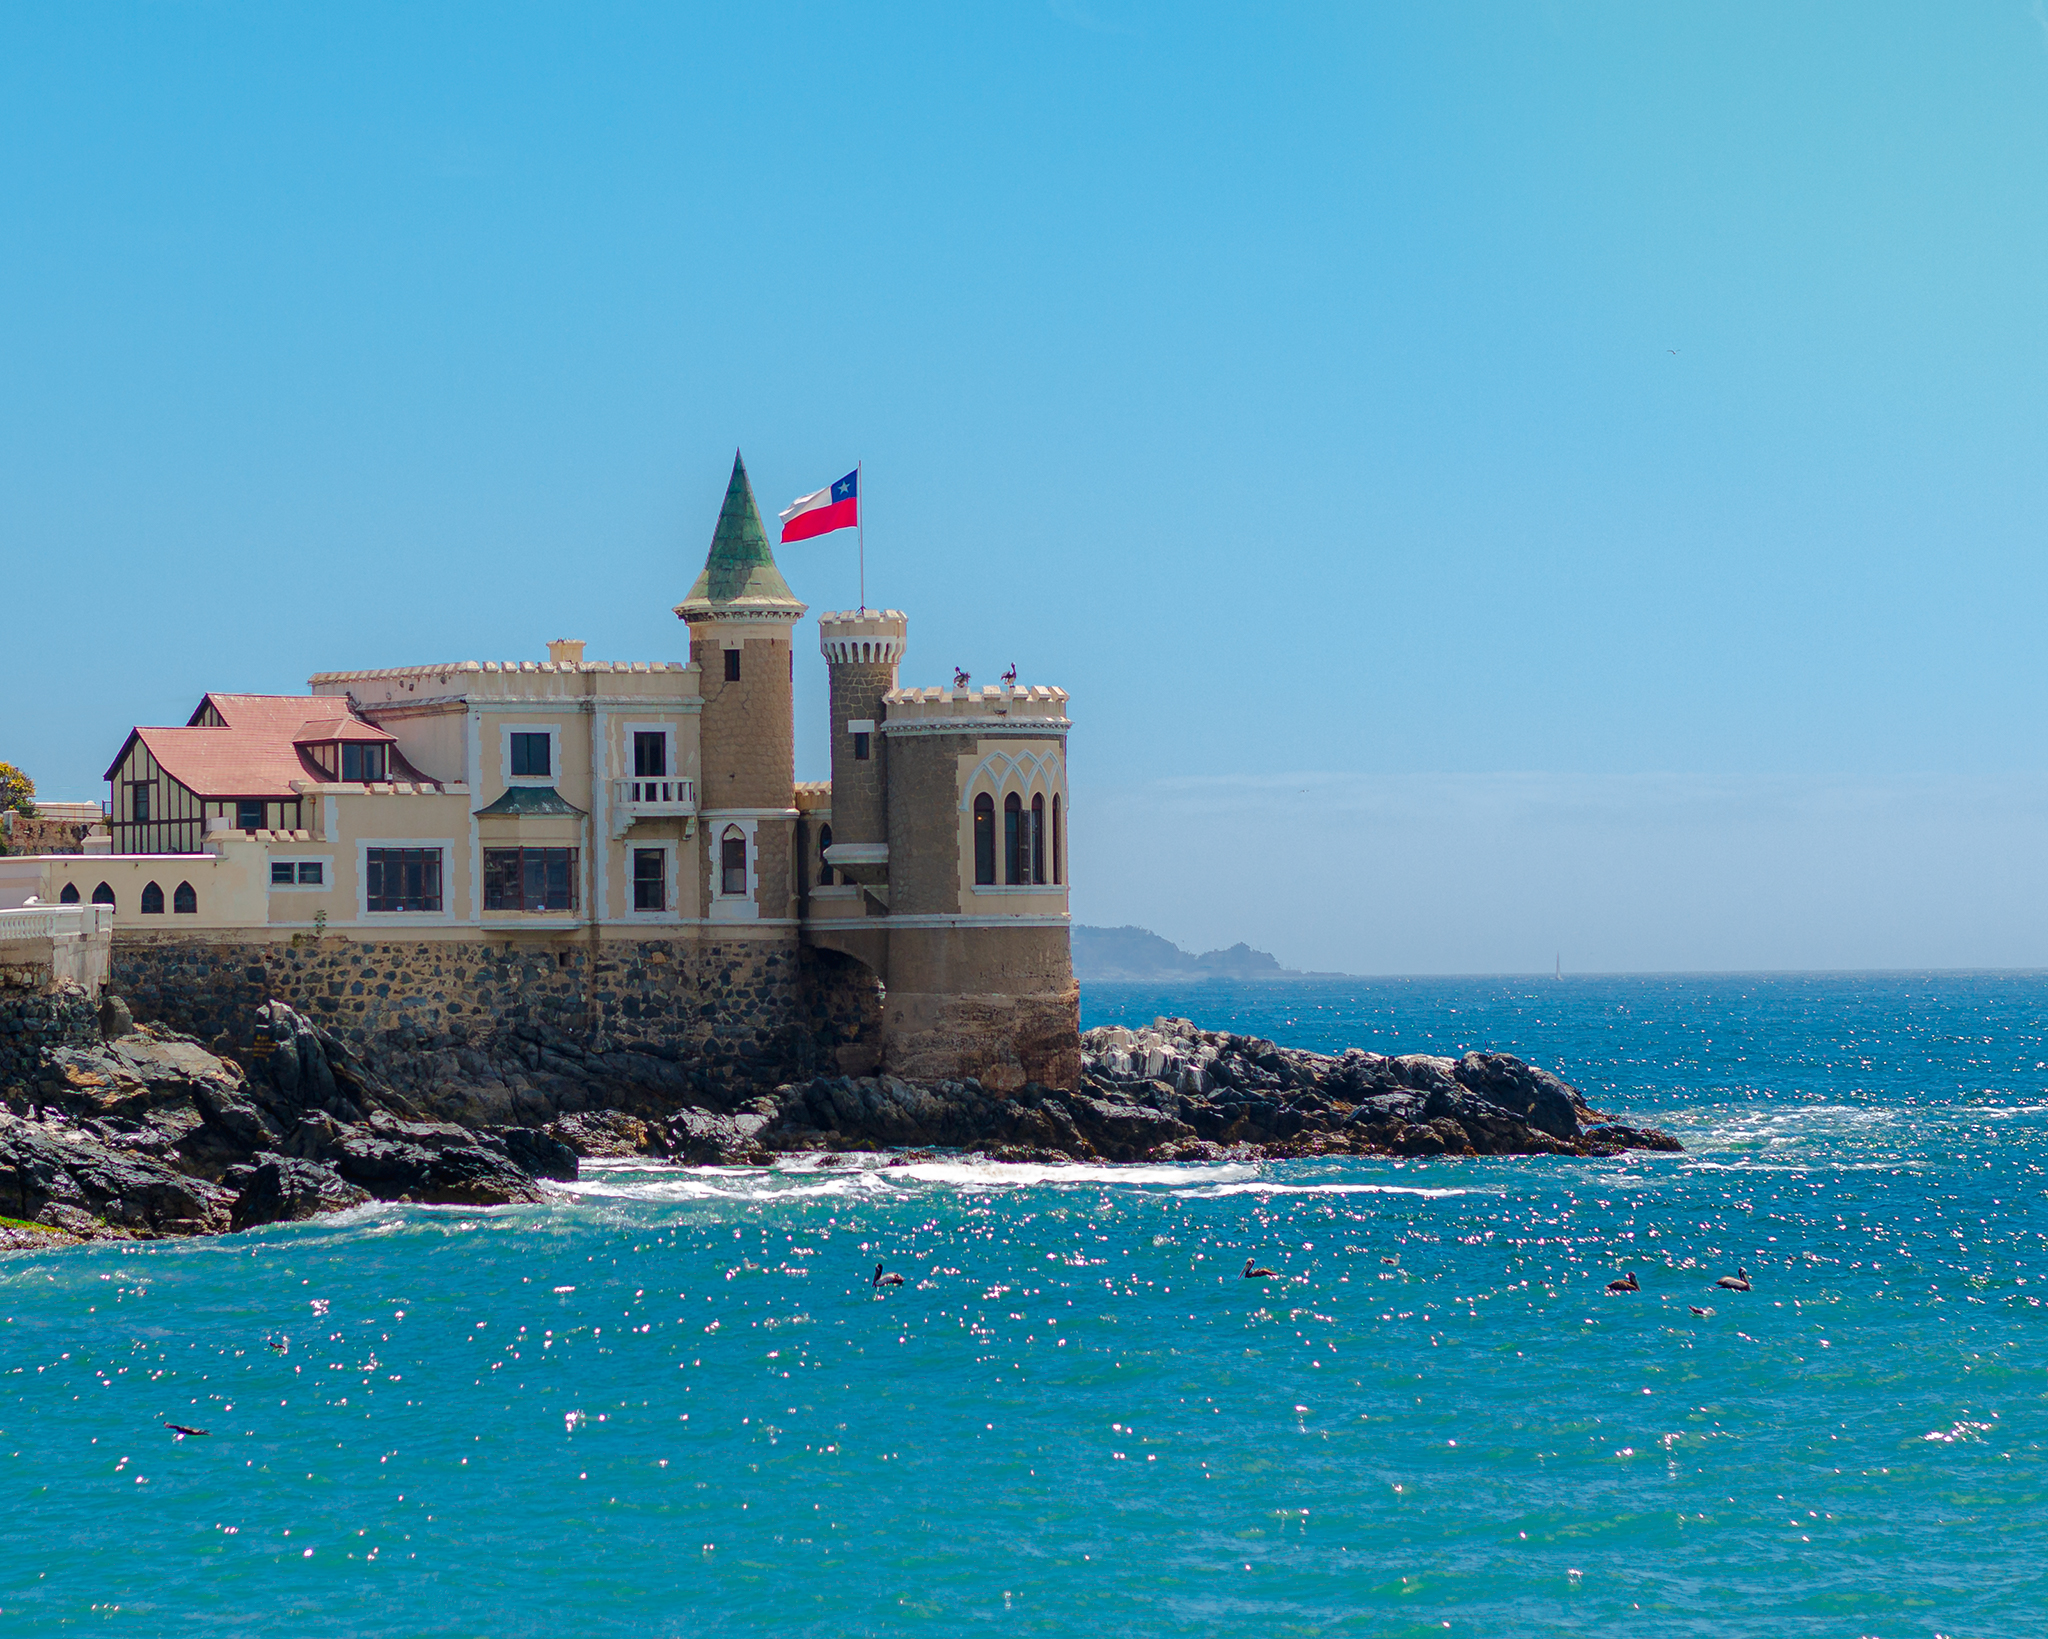
castle, sea, blue, azure, sky, coast, ocean, vacation, coastal and oceanic landforms, house, tourism, promontory, building, architecture, leisure, bay, island